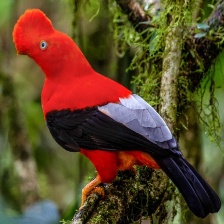
Species: COCK OF THE  ROCK
Scientific name: RUPICOLA